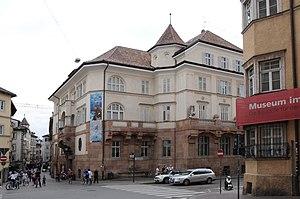
Le musée archéologique du Haut-Adige est un musée archéologique situé à Bolzano, dans la province du Tyrol du Sud ou Haut-Adige en Italie. Le corps d'Ötzi « l'homme des glaces » y est conservé.